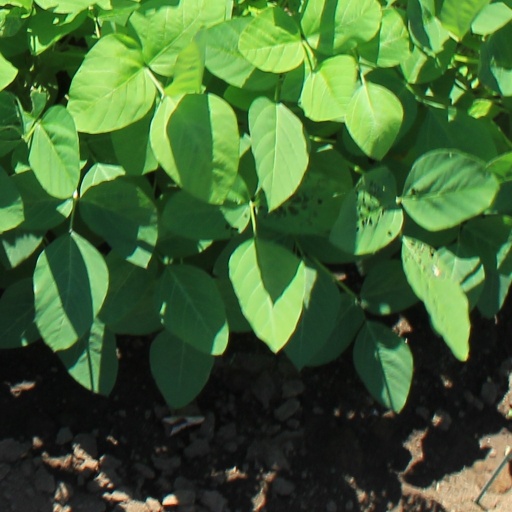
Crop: soybean